Eternals (film)

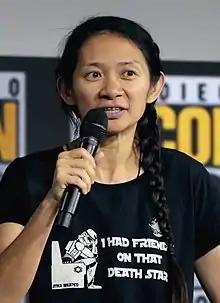
Director Chloé Zhao promoting "Eternals" at the 2019 San Diego Comic-Con

Additionally, Bill Skarsgård provides the voice of Kro, one of the Deviants, and David Kaye voices the Celestial Arishem. Harish Patel appears as Karun Patel, Kingo's human valet; Haaz Sleiman and Esai Daniel Cross respectively portray Phastos's husband Ben and son Jack; and Zain Al Rafeea plays a villager who comes across the Eternals when they first arrive on Earth. Harry Styles appears in the mid-credits scene as Eros / Starfox, the brother of MCU character Thanos, while Patton Oswalt voices Eros's assistant Pip the Troll. Mahershala Ali has an uncredited voice-only cameo as Blade in the post-credits scene ahead of starring in his own film.